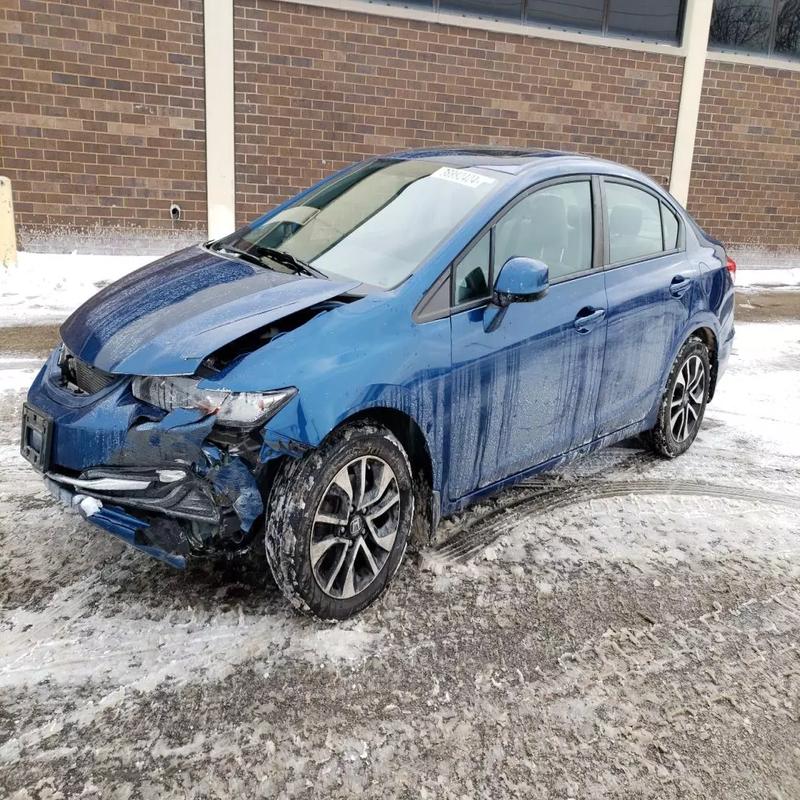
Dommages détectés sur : pare-choc avant, feu avant gauche, capot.
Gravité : majeur